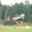
Label: airplane